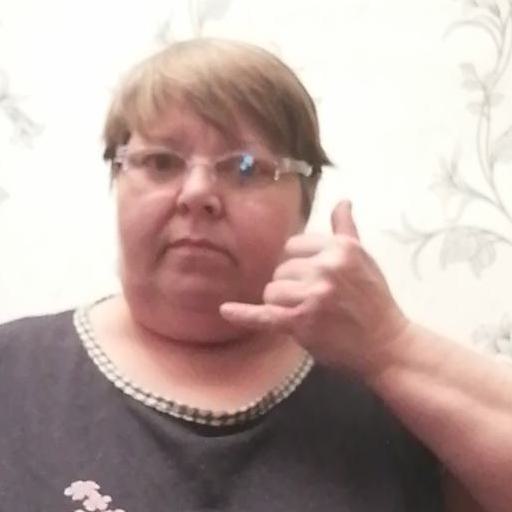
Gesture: call